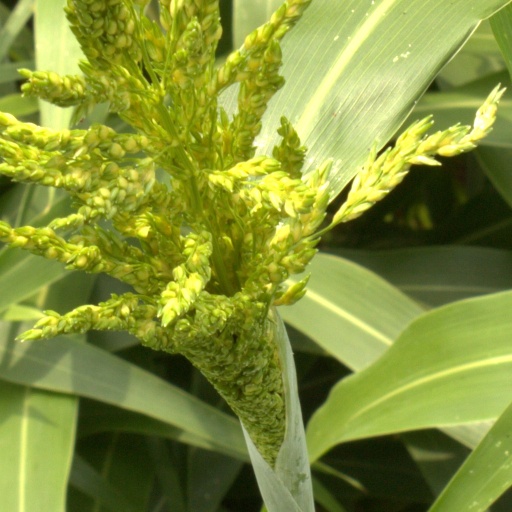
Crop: sorghum